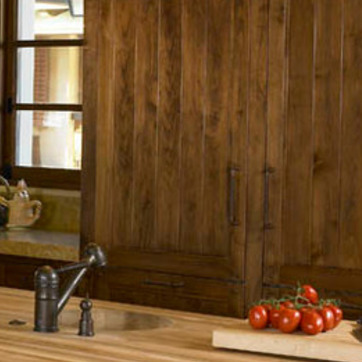
Material: wood